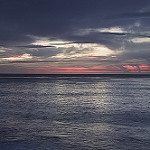
Label: sea